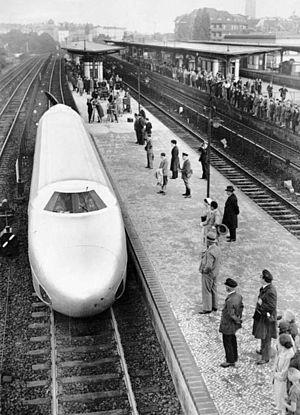
Le Schienenzeppelin, c'est-à-dire Zeppelin sur rails, est un véhicule ferroviaire automoteur propulsé par hélice conçu par l'ingénieur Franz Kruckenberg en 1929. Ce Schienenzeppelin, que Kruckenberg qualifiait d’« aérotrain », demeura un prototype. Avec 230,2 km/h, il battit le record de vitesse sur rail, et le conserva 24 ans.